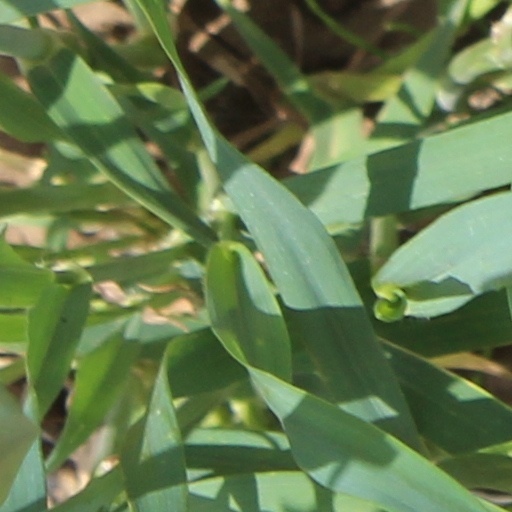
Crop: wheat